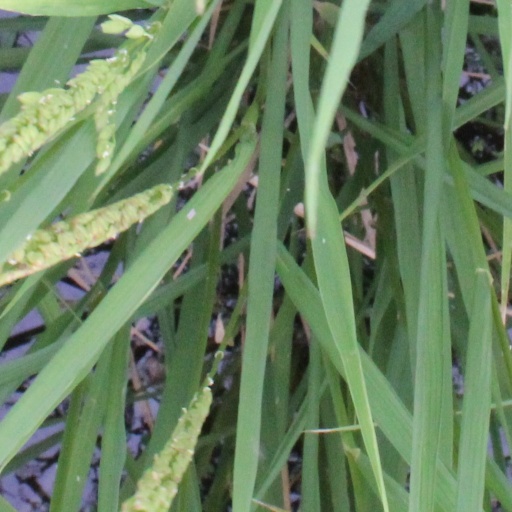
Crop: rice